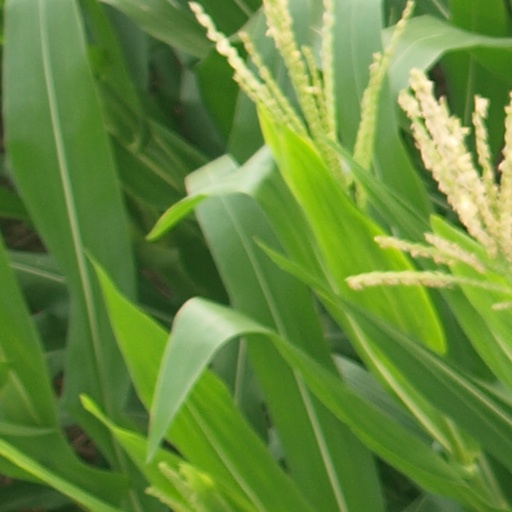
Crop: maize; corn